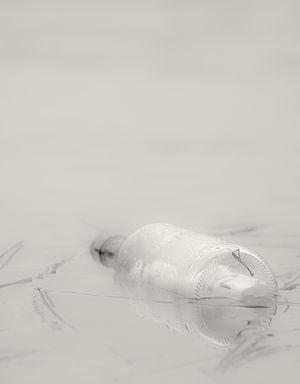
Bouteille à la mer. Bahasa Indonesia: Pesan dalam botol. Italiano: Messaggio in bottiglia. 日本語: ボトルメール